Descendants of Cain (film)

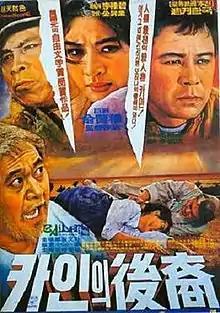
Poster for "Descendants of Cain" (1968)

Descendants of Cain is a 1968 South Korean film directed by Yu Hyun-mok.